The Office (American TV series) season 3

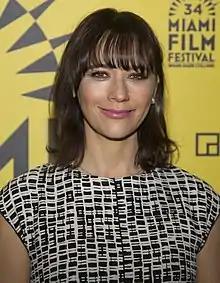

"The Office" employs an ensemble cast. All of the main characters, and some minor ones, are based on characters from the British version of "The Office". While these characters normally have the same attitudes and perceptions as their British counterparts, the roles have been redesigned to better fit the American show. The show is known for its large cast size, many of whom are known particularly for their improvisational work.